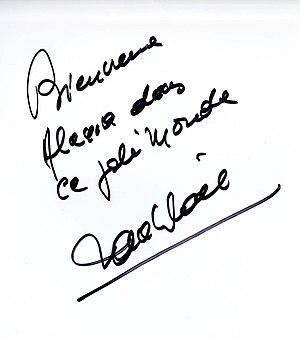
Signature de Frank Michaël
Franco Gabelli, dit Frank Michael, est un chanteur belge d'origine italienne, né à Parme le 7 mai 1947. Il a vendu plus de 10 millions de disques à travers le monde.